List of Honey and Clover episodes

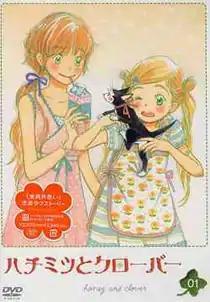
First DVD cover of the anime series

The anime television series "Honey and Clover" is based on the manga of the same name by Chika Umino. The series depicts the lives and relationships of five students at a Tokyo art college, four of whom live in the same apartment building. The television series was produced by J.C.Staff and consists of 36 episodes broadcast in two seasons on Fuji TV in the Noitamina programming block. The first season was directed by Ken'ichi Kasai, and consisted of 24 episodes that aired from April 14, 2005 to September 29, 2005 plus two OVA episodes released on volumes 5 and 7 of the DVDs. The second season was directed by Tatsuyuki Nagai, and consisted of 12 episodes that aired between June 29, 2006 to September 14, 2006.